Spanish Marine Infantry

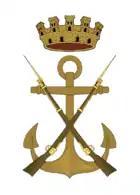
Insignia during the Republican period (1931–1939)

These actions were carried out by the "Batallones Expedicionarios" (Expeditionary Battalions), some of them campaigning abroad for up to ten years.